Ocean Grove Nature Reserve

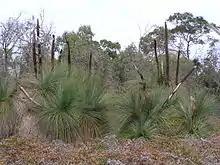
Austral grasstrees in the reserve

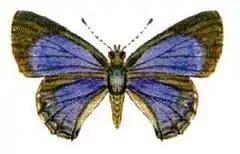
The small ant-blue is now extinct in the reserve

Vegetation communities present include areas of eucalypt woodland with Austral grasstrees, coastal manna gums, drooping sheoaks, and the endangered Bellarine form of yellow gum. black sheoaks, black wattles, golden wattles, prickly hedge wattles, coast tea-trees and silver banksias are scattered through the reserve. In a plant list of 178 species, some 22 kinds of orchid have been recorded.